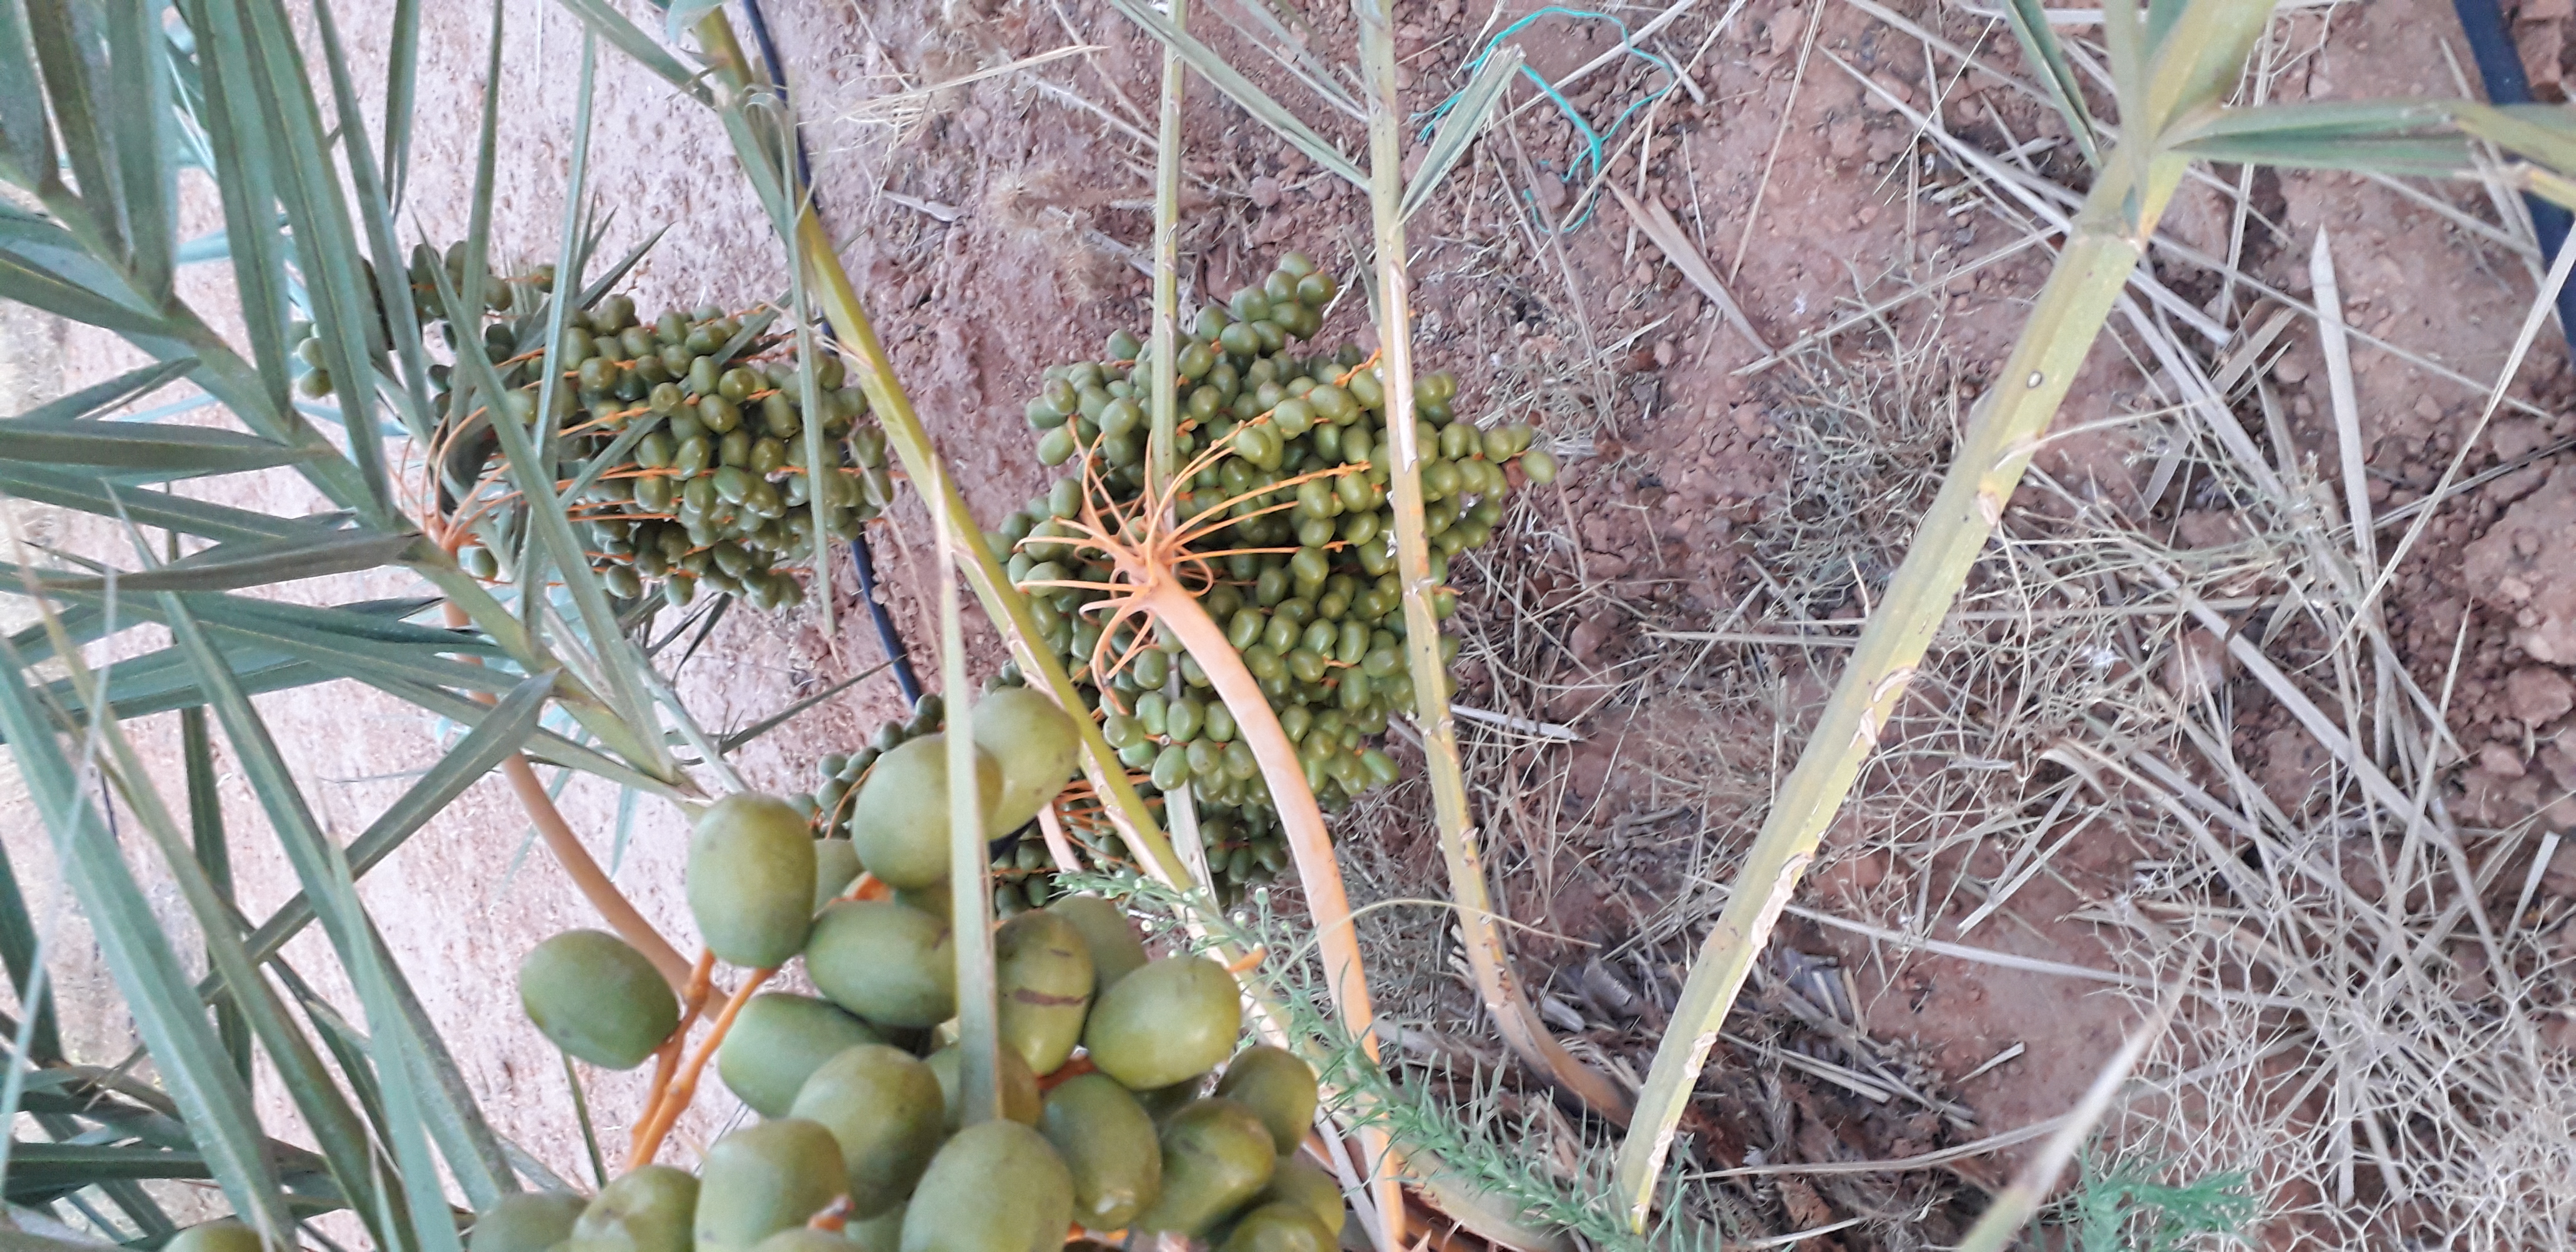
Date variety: Boufagous